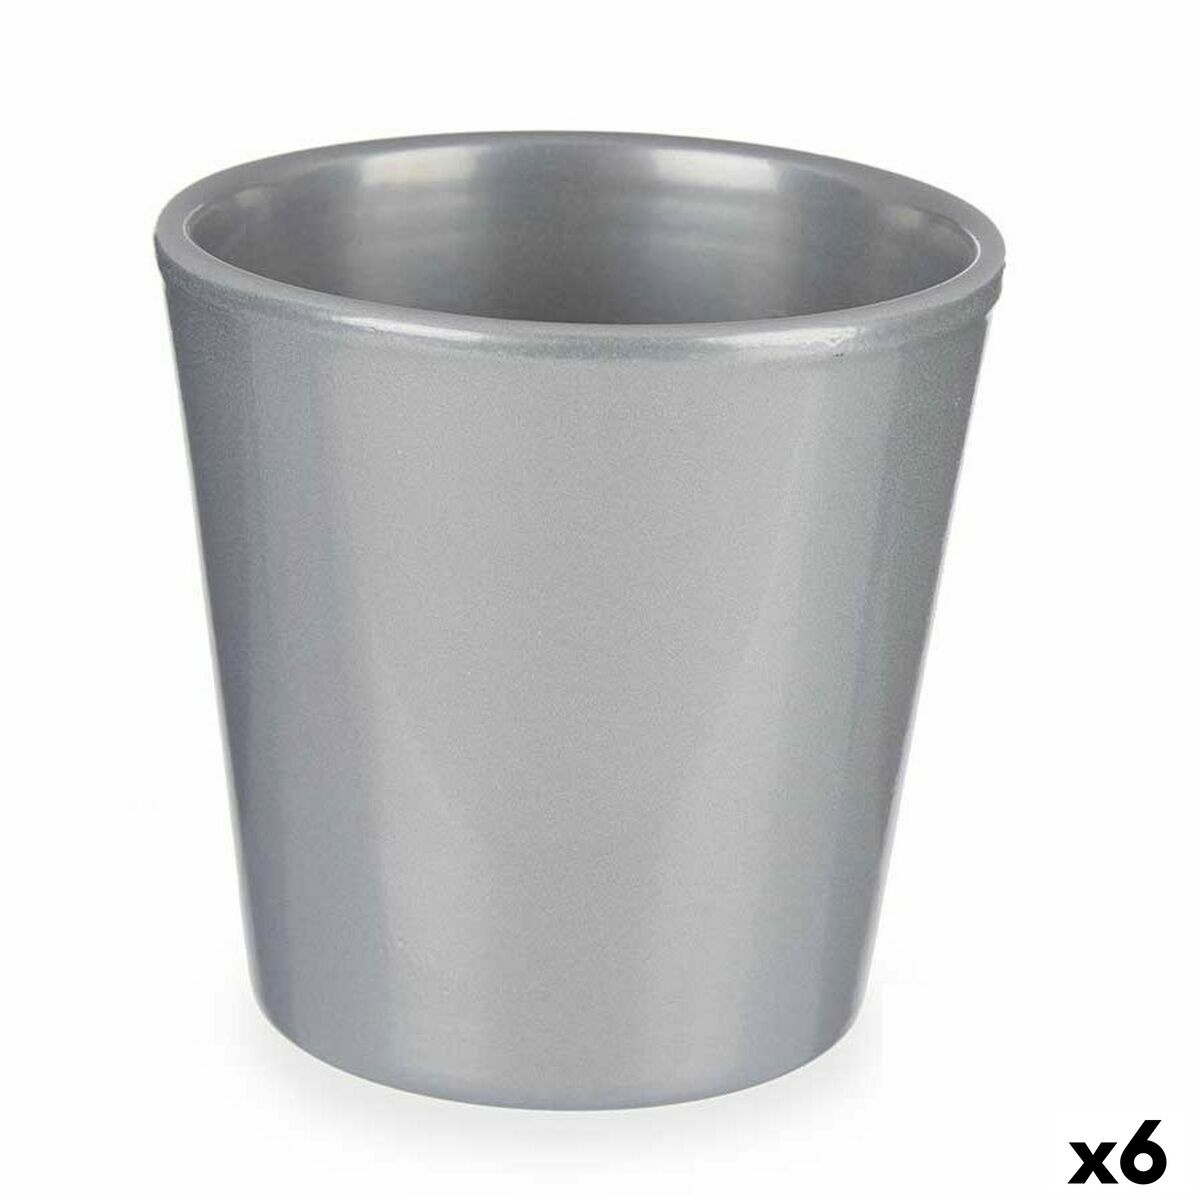
Kruka Ø 14 cm Silvrig (6 antal)
Om du tycker om att ta hand om minsta detalj i hemmet och ha koll på senaste nytt för att göra livet lättare, köp Kruka Ø 14 cm Silvrig (6 antal) till bästa pris. Typ: Kruka Ung. diameter: Ø 14 cm Färg: Silvrig Material: Lera Antal: 6 antal
Brand: Ibergarden
Category: Home & Garden > Household Supplies > Household Cleaning Supplies > Buckets